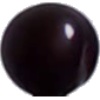
Label: Cherry Wax Black 1